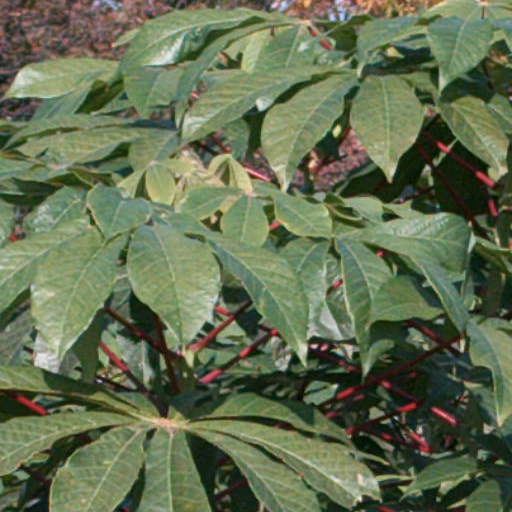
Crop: cassava